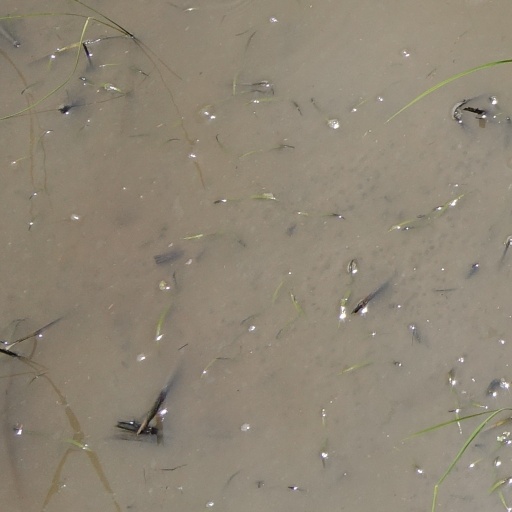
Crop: rice